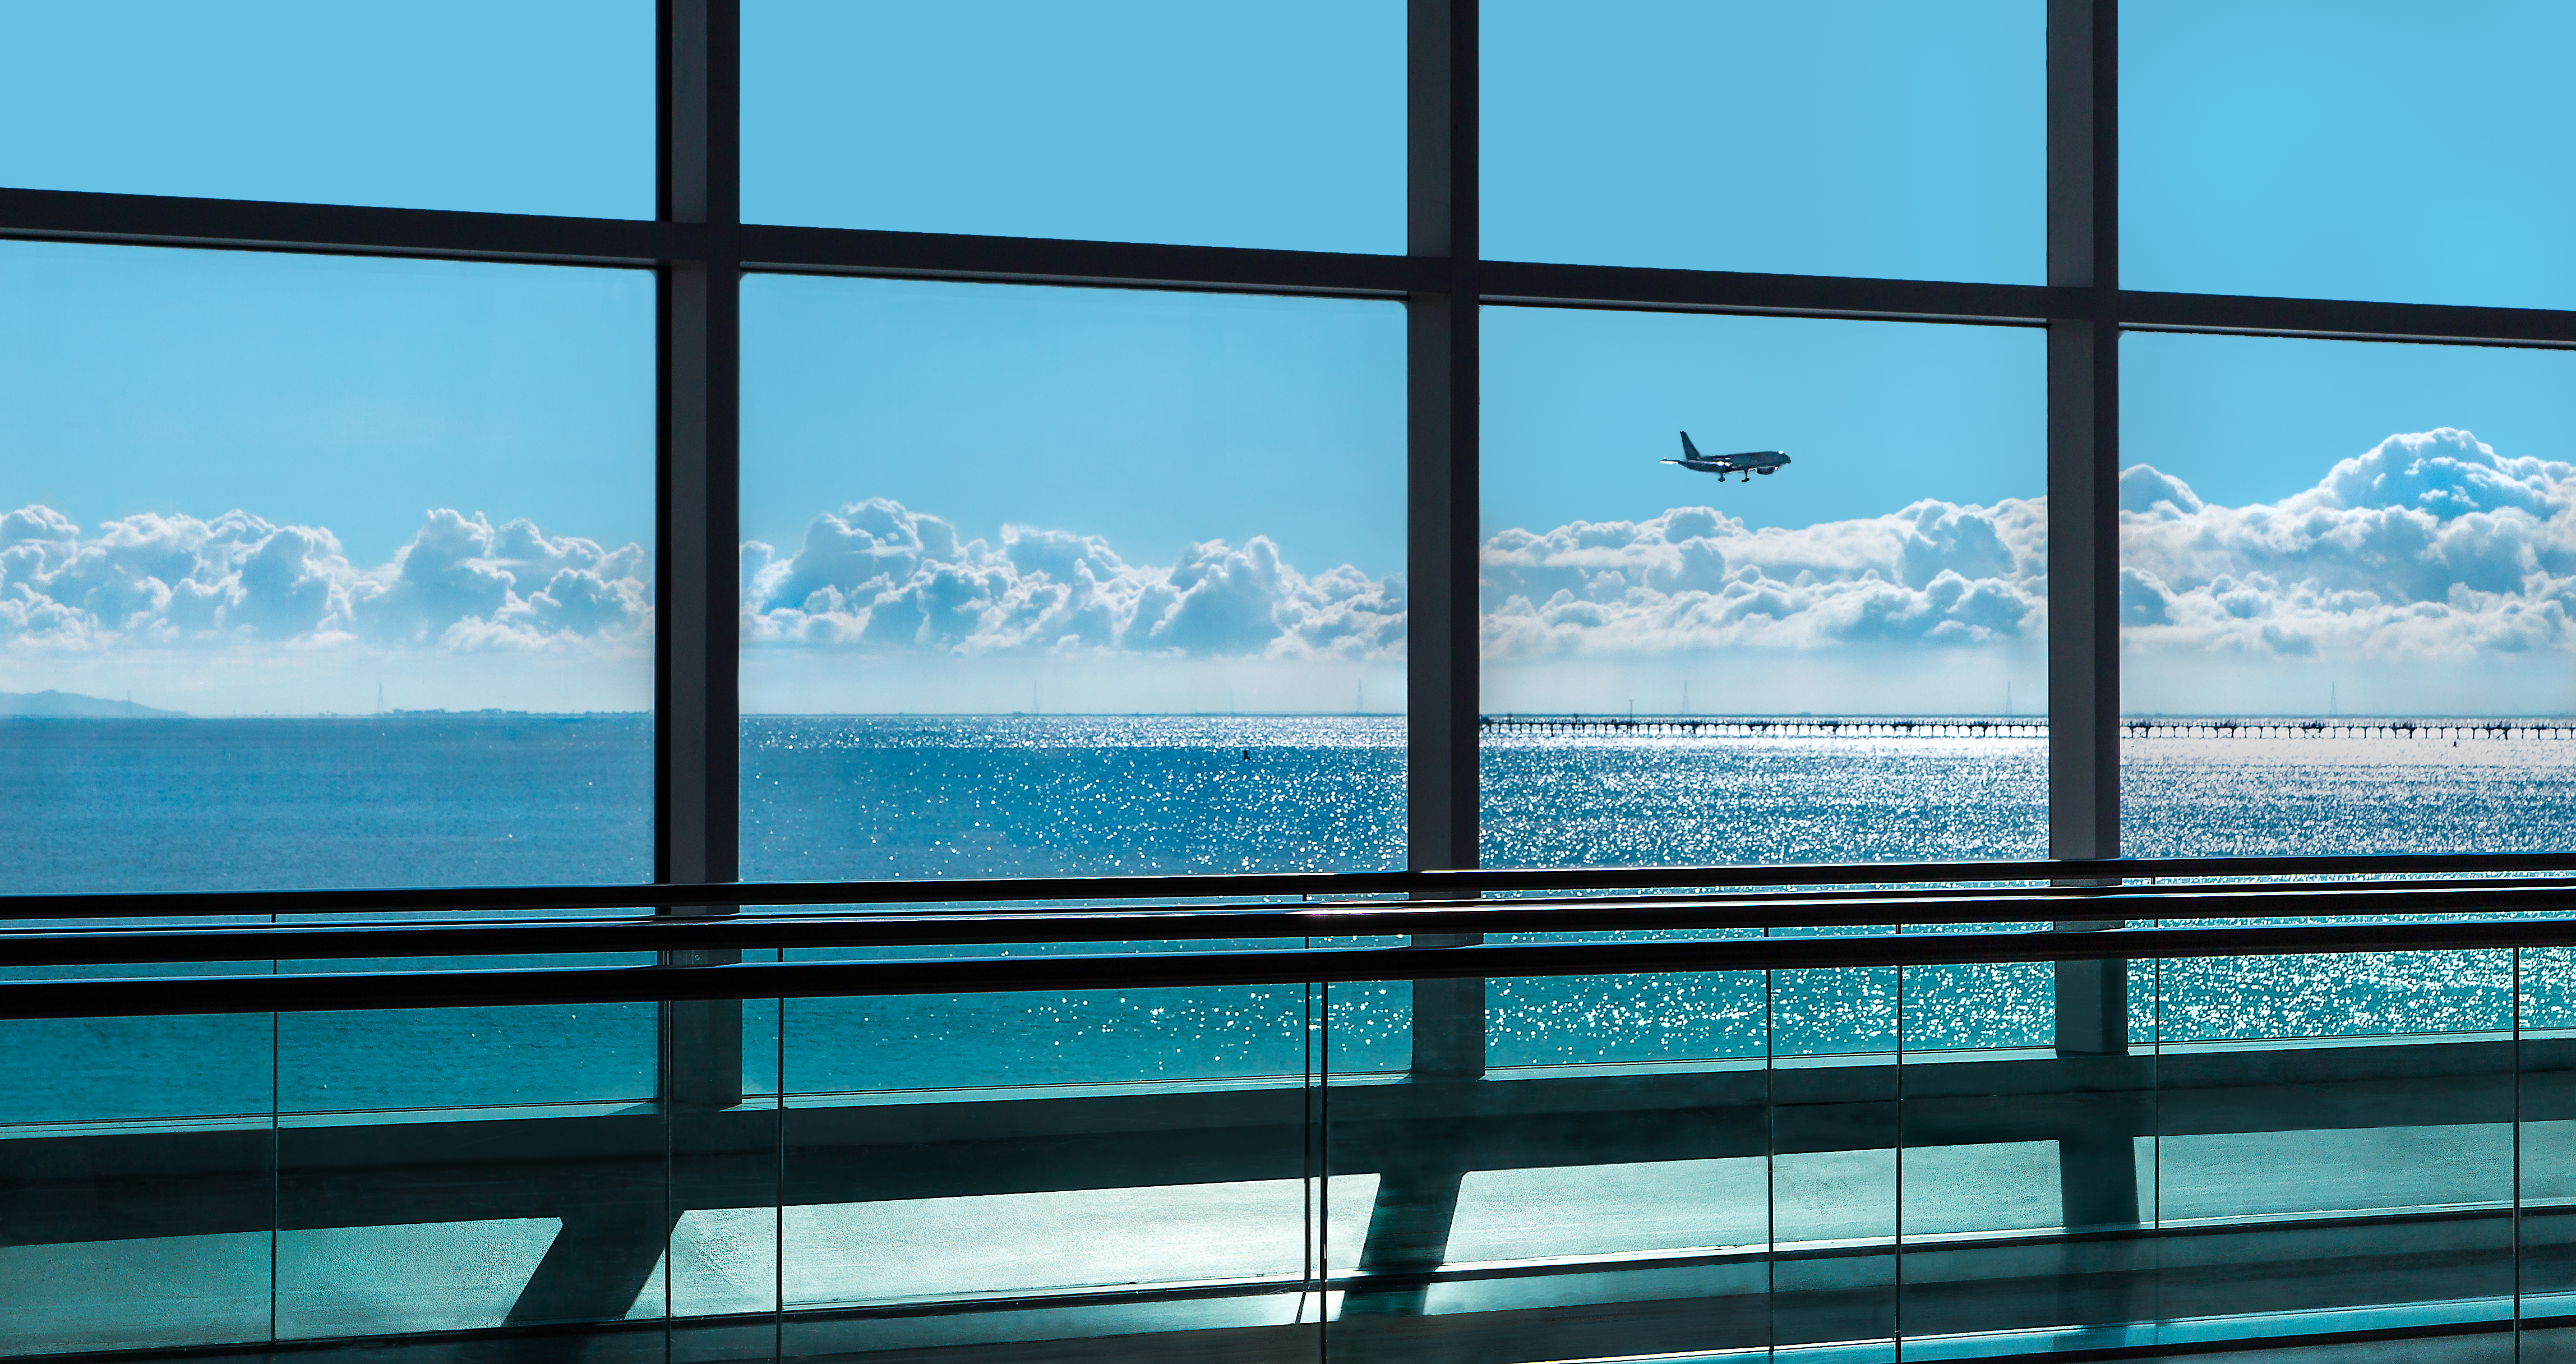
water, horizon, sky, sunlight, window, glass, wall, airport, travel, airplane, plane, line, reflection, bay, facade, blue, california, sparkle, interior design, lines, clouds, symmetry, landing, oakland, wideaspectratio, outthewindow, converginglines, 76116, window covering